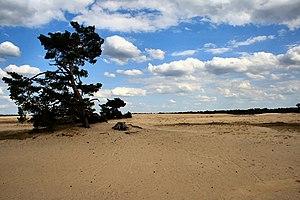
Le parc national De Hoge Veluwe est l'un des plus grands parcs nationaux des Pays-Bas, s'étendant sur 54,5 km² de dunes et forêts achetées par Hélène Kröller-Müller et Anton Kröller au début du XXᵉ siècle et légués à l'État en 1935.